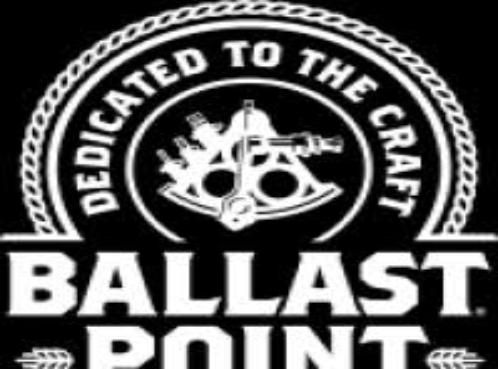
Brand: Ballast Point
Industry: Food